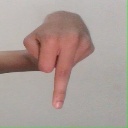
अक्षर: प